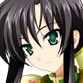
Portrait style: Anime Portrait